Notre-Dame de la Garde

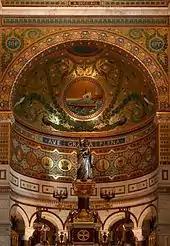
Overview of the apse

The entrance hall under the bell tower features marble statues of Bishop Eugène de Mazenod and Pope Pius IX, both carved by Joseph-Marius Ramus. Staircases on both sides of the entrance lead to the church above.